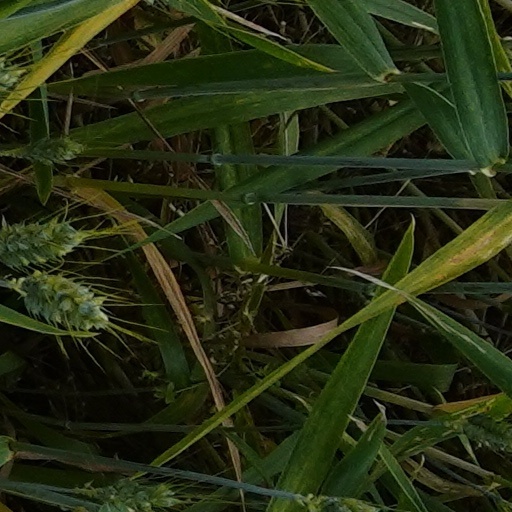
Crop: wheat